Nypa fruticans

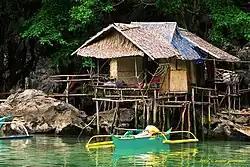
Nipa palm leaves used as thatching in a Tagbanwa stilt house ("kamalig") in the Philippines

The long, feathery leaves of the nipa palm are used by local populations as roof material for thatched houses or dwellings. The leaves are also used in many types of basketry and thatching. Because they are buoyant, large stems are used to train swimmers in Burma.